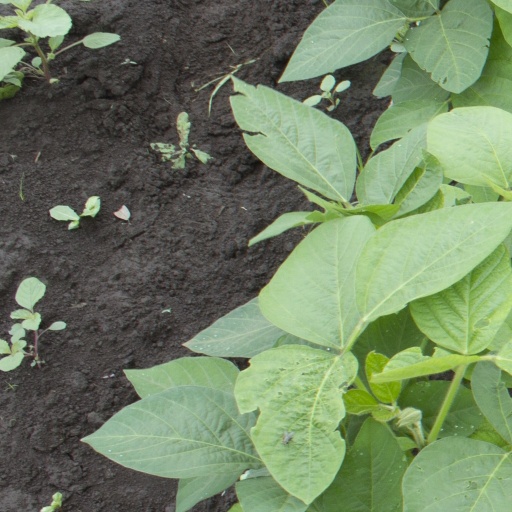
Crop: soybean